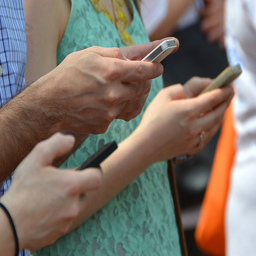
A group of people that are holding cellphones.
Several people are checking on their mobile devices.
A close up of a couple of people using their smartphones.
The hands of three people who are using cellphones.
a couple of people are typing on their phones